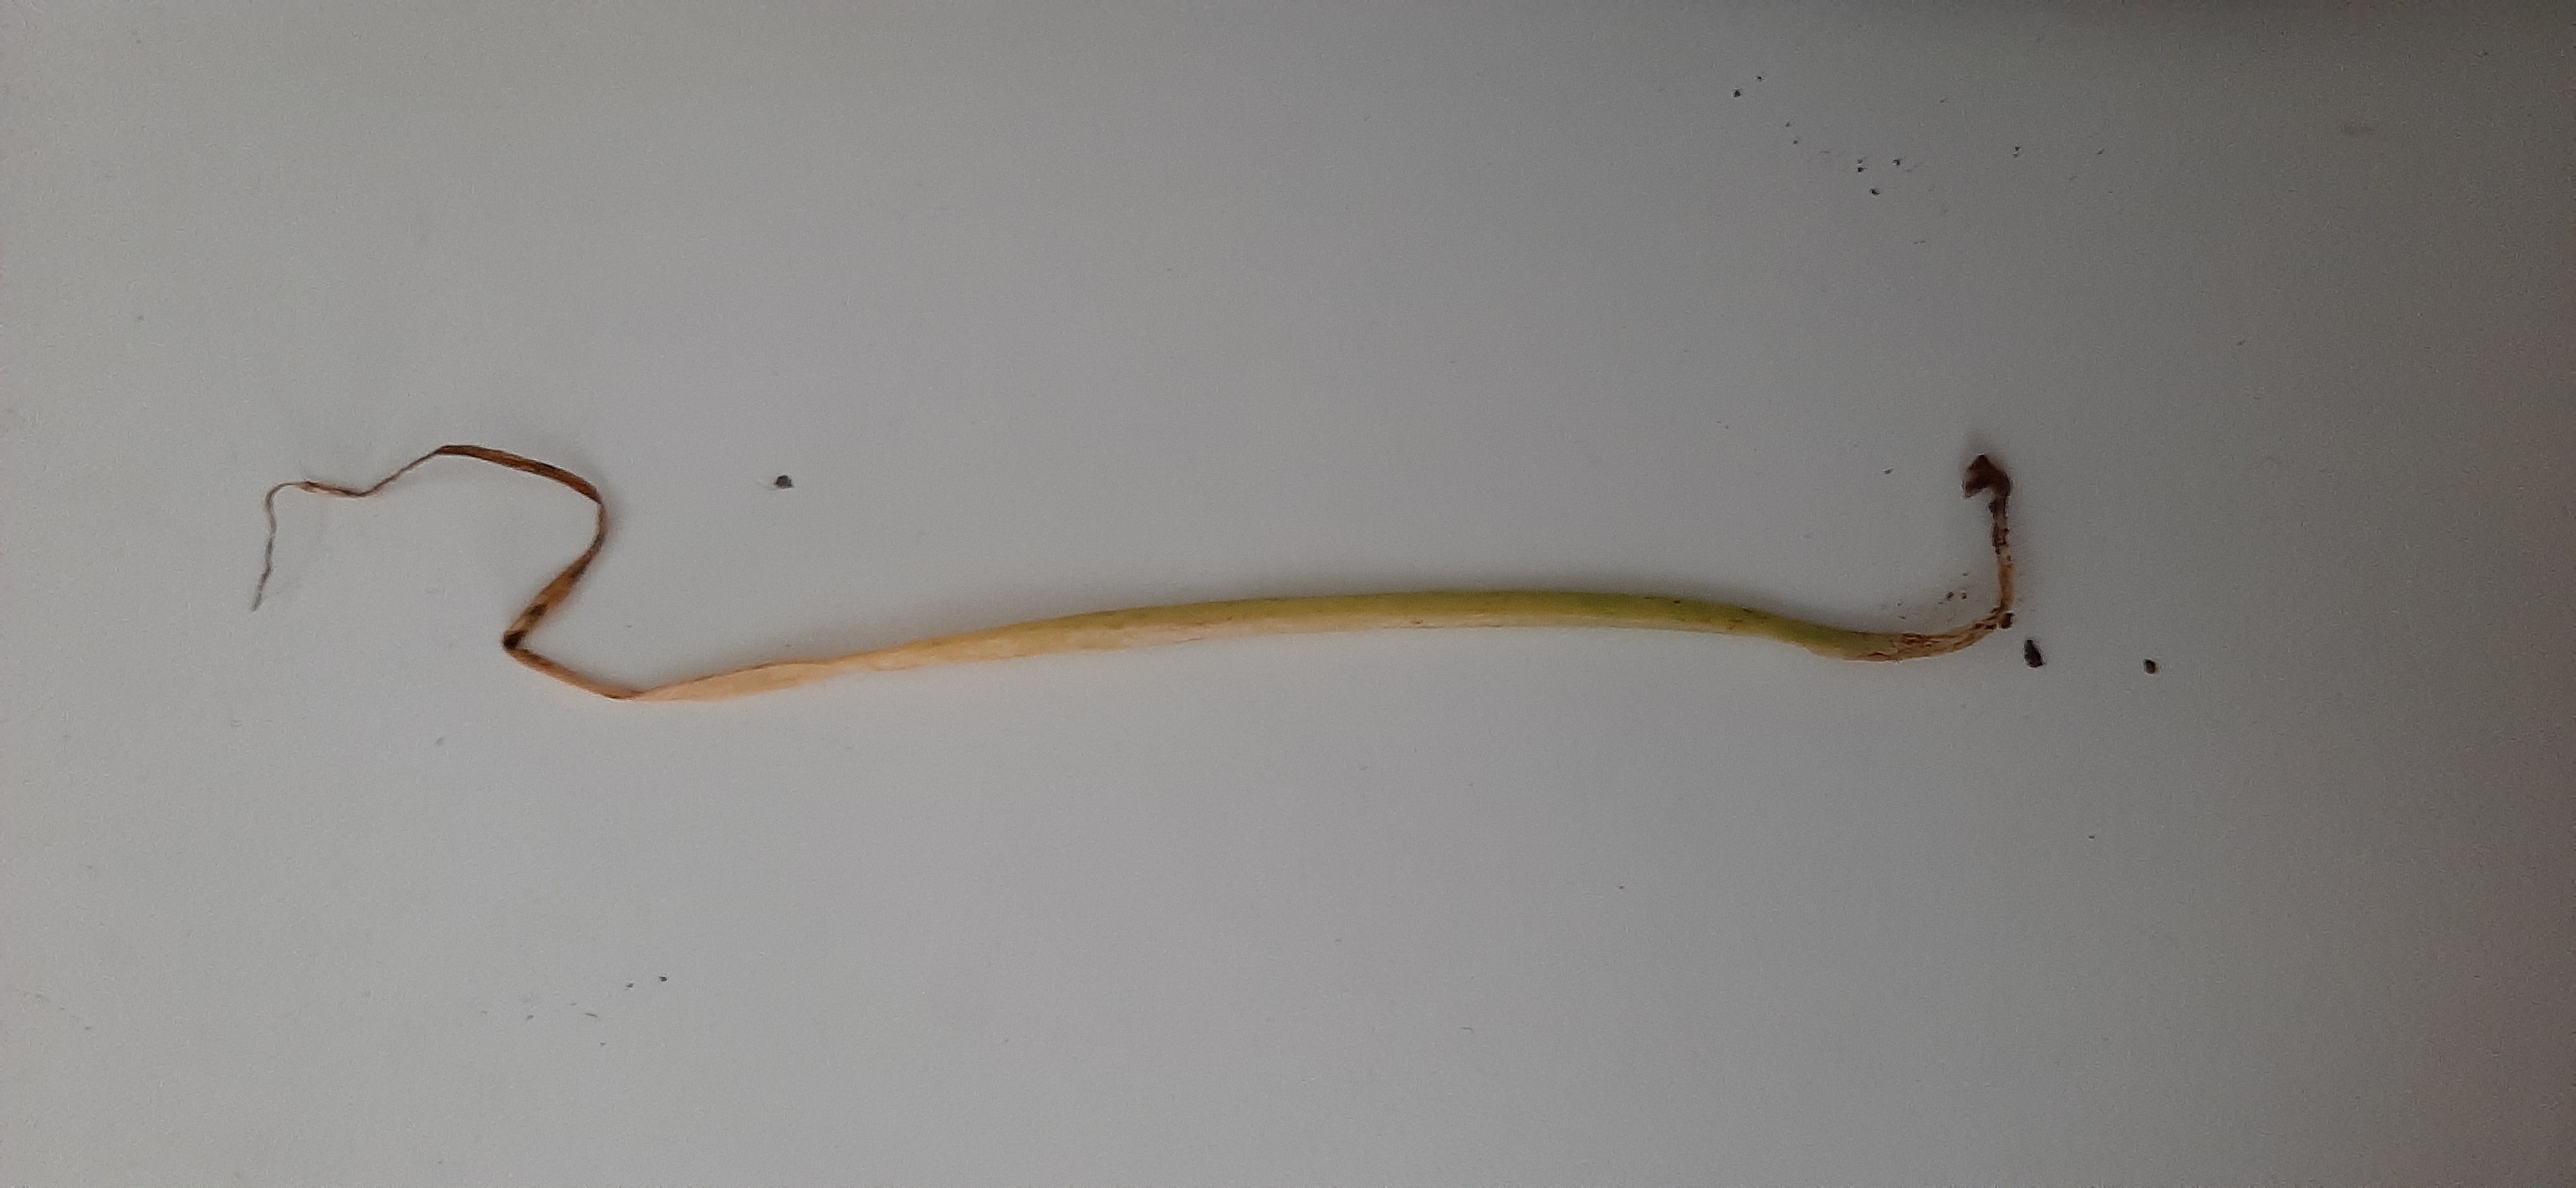
Plant: Onion